Esperanza López Mateos

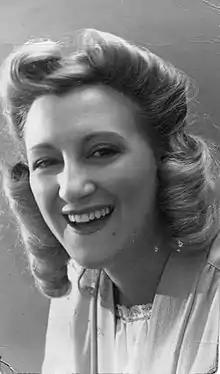
Picture taken in a photo studio. 1943 or earlier, The exact date is unknown, although the hairstyle places it in the 1940s.

Esperanza López Mateos (January 8, 1907 – September 19, 1951) was a Mexican translator, political activist, syndicalist, and mountaineer. She translated several of B. Traven's novels and was his literary agent in Latin America from 1941 to 1951. She was the sister of politician Adolfo López Mateos and sister-in-law of cinematographer Gabriel Figueroa. She participated in the strike by the miners of Nueva Rosita (1950–1951) and worked with Vicente Lombardo Toledano; together they supported many Jewish exiles fleeing European wars and seeking refuge in Mexico.